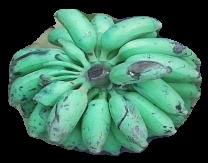
Variety: elakki-bale
Grade: grade3